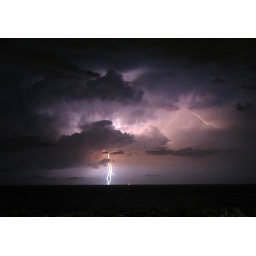
taken off the hill over maroubra beach